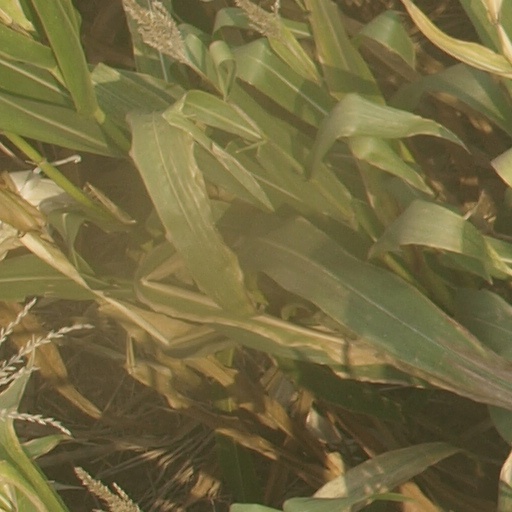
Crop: maize; corn